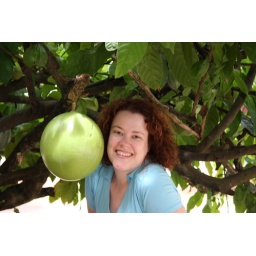
Getting cozy with some of the local fruit trees at the Cultural Center in Kumasi